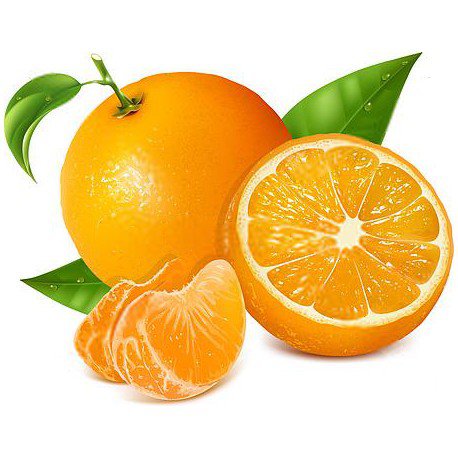
Label: Orange